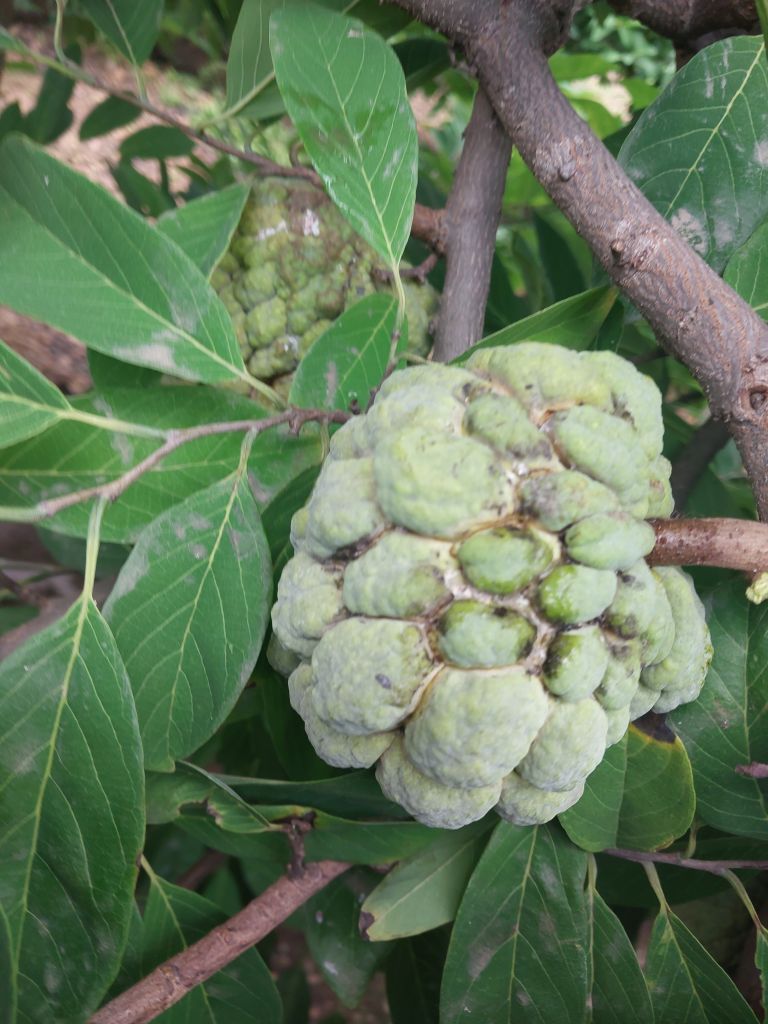
Disease label: Athracnose